Kloster Berge school

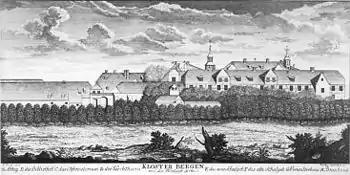
Kloster Berge seen from the northwest in 1780; the old school building is labelled E, the new school building F, and the observatory tower C

In 1625 Magdeburg was stricken by plague, parents withdrew their children, and the school was closed. The monastery was sacked and destroyed during the Thirty Years' War. The school was re-established in 1660 with 6 pupils and although an unsuccessful court case was brought against the abbot in 1665 for excessive disciplining of 3 unruly pupils, starting in 1686 it was enlarged and reorganised as a "gymnasium", preparing pupils for university study with a curriculum of religion, mathematics, history, geography, rhetoric, logic, poetry, moral philosophy, "ars humaniora" and fine arts, and came to be regarded as one of Germany's best schools. It reached its height of fame in the mid-18th century, under Abbot Johann Adam Steinmetz. The school was particularly known for its instruction in ancient and modern languages. At that time the school had 40–50 new pupils a year and a total student body of over 150, and noble families from all over the Holy Roman Empire and beyond sent their sons to be educated there. Goethe visited the monastery and praised the school and Steinmetz.